Den Danske Salmebog

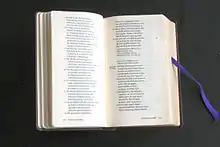
Den danske Salmebog

Den Danske Salmebog ("The Danish Psalm Book" or "The Danish Hymnal") is a book of 791 hymns used by the Church of Denmark. It has been published in several editions, the latest issued in 2003. As well as hymns, it contains the Church's Church Order, an altar book, prayers and excerpts from Luther's Small Catechism.